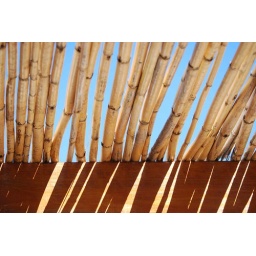
Just me playing again - loved the blue sky peeping out behind the reeds in the roof.